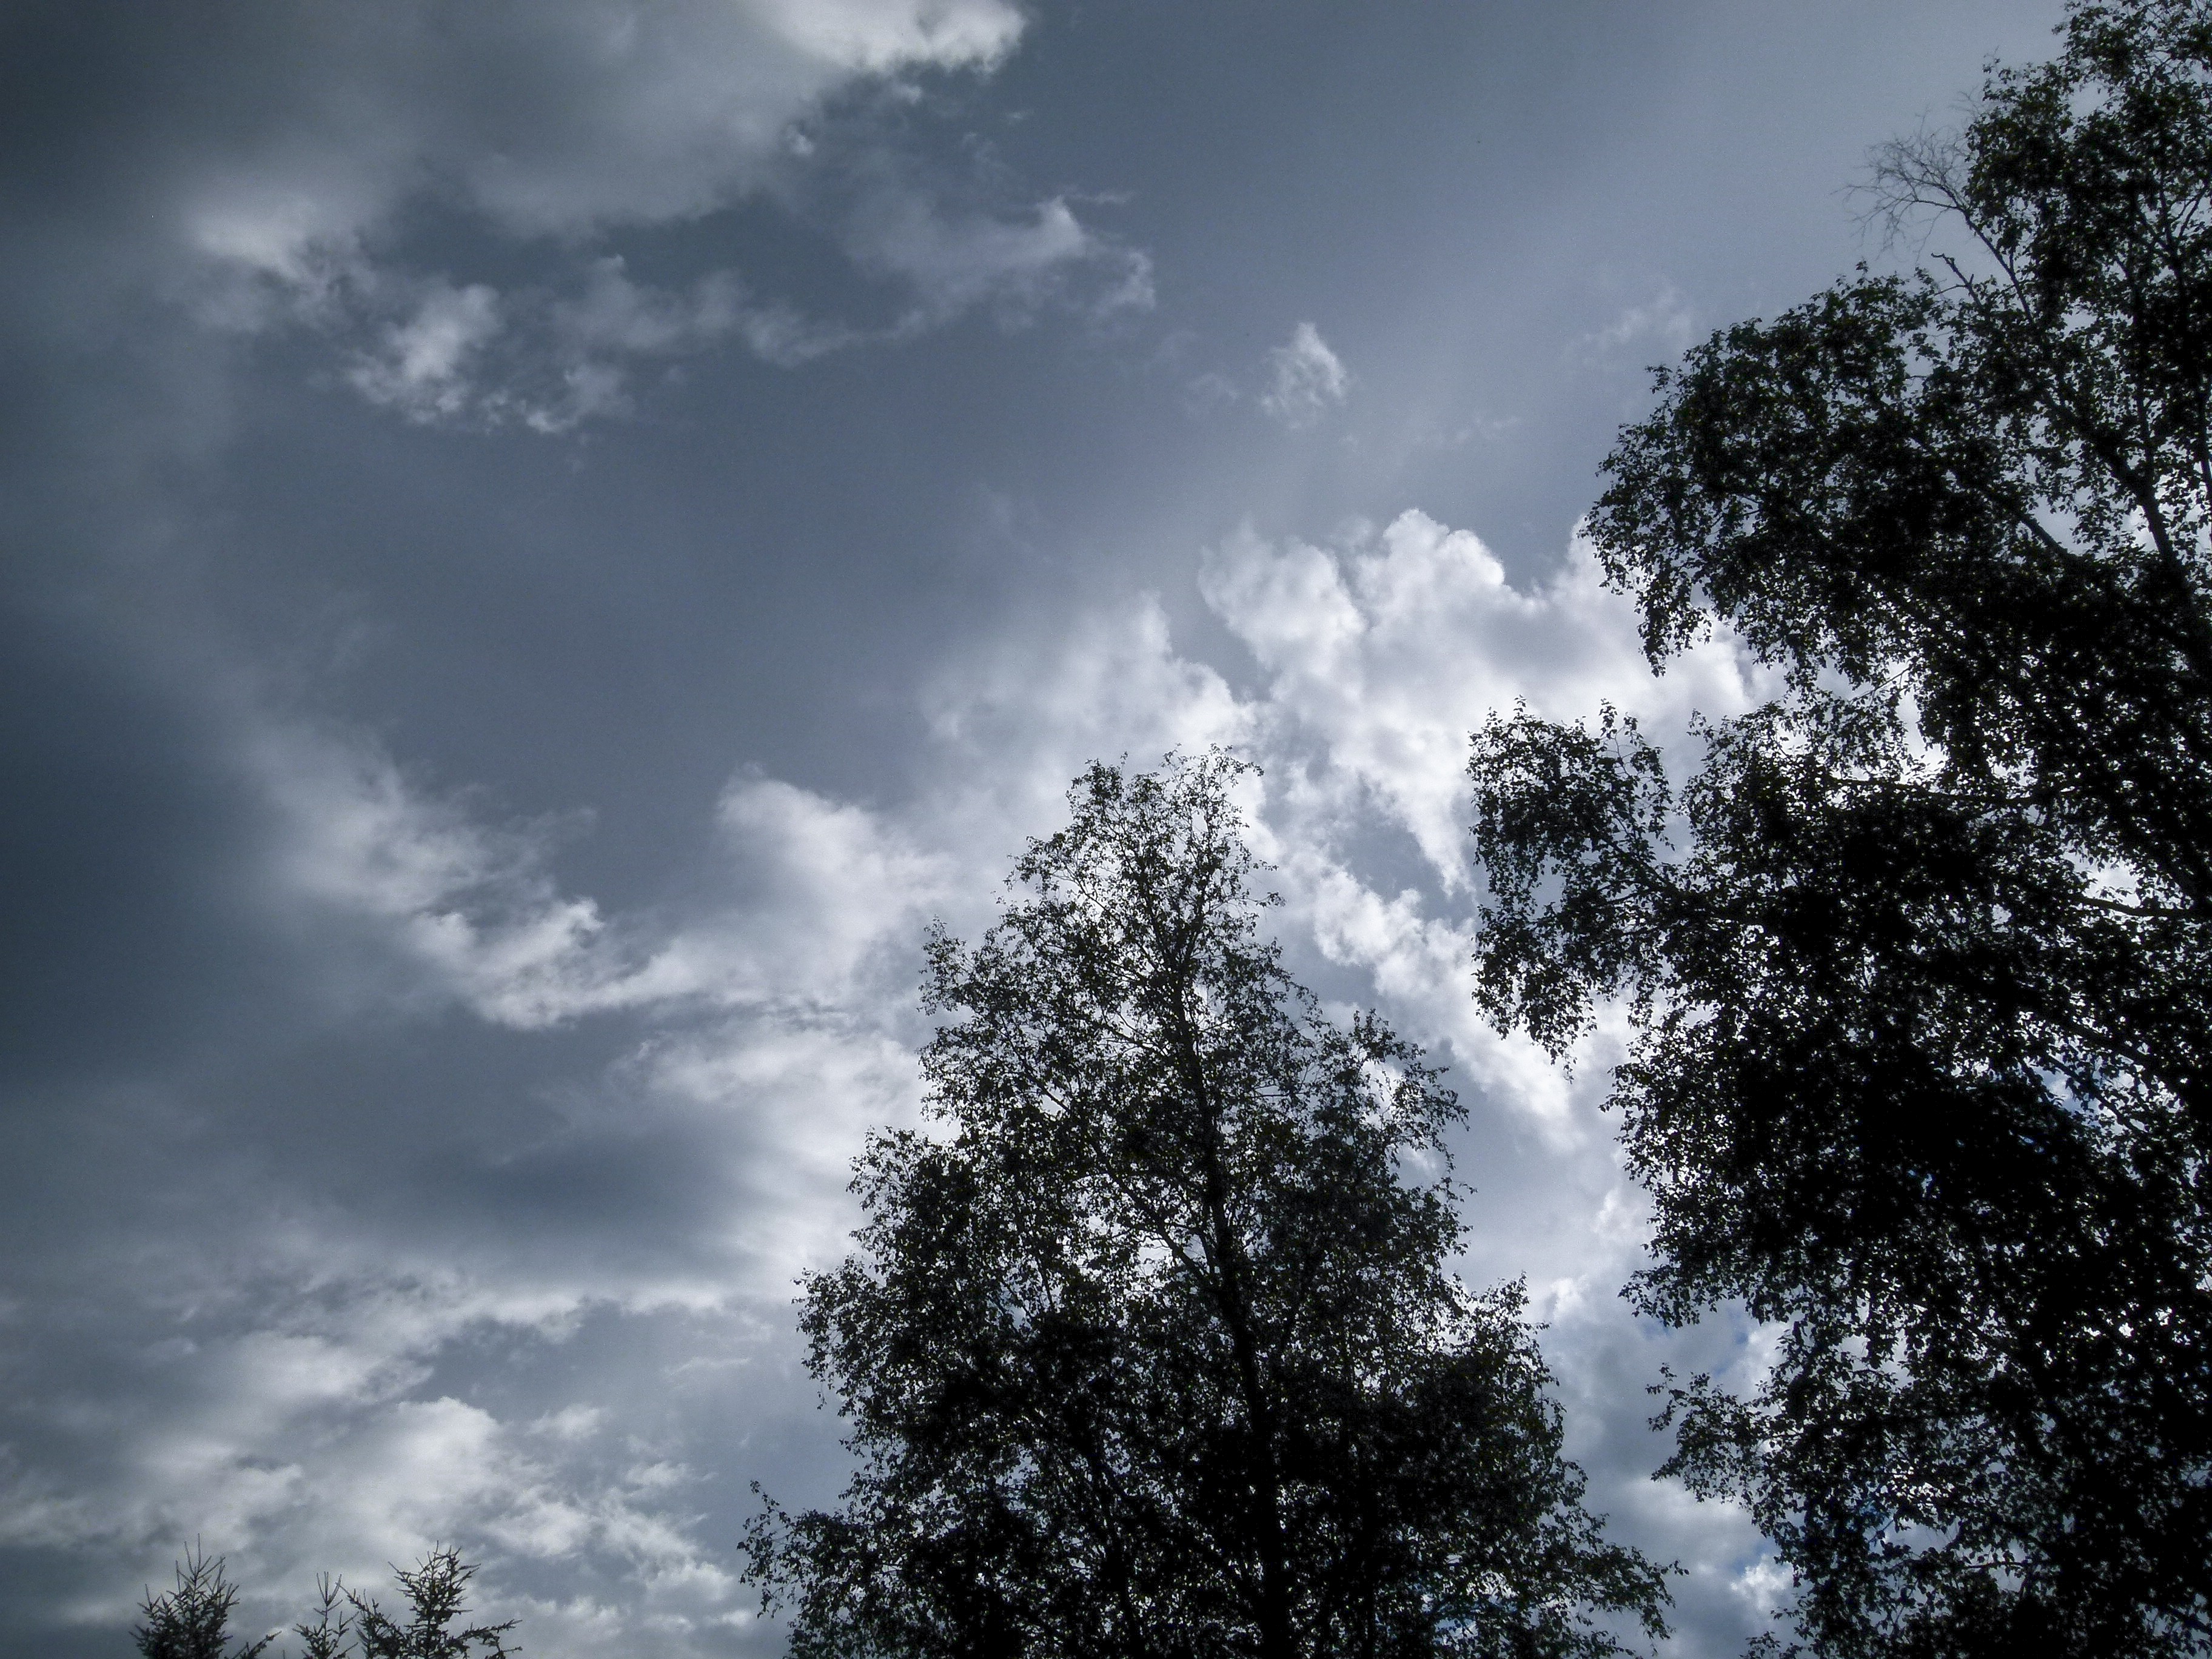
tree, nature, forest, cloud, sky, sunlight, atmosphere, scenery, weather, cumulus, darkness, trees, clouds, thunderstorm, dark sky, meteorological phenomenon, atmospheric phenomenon, woody plant